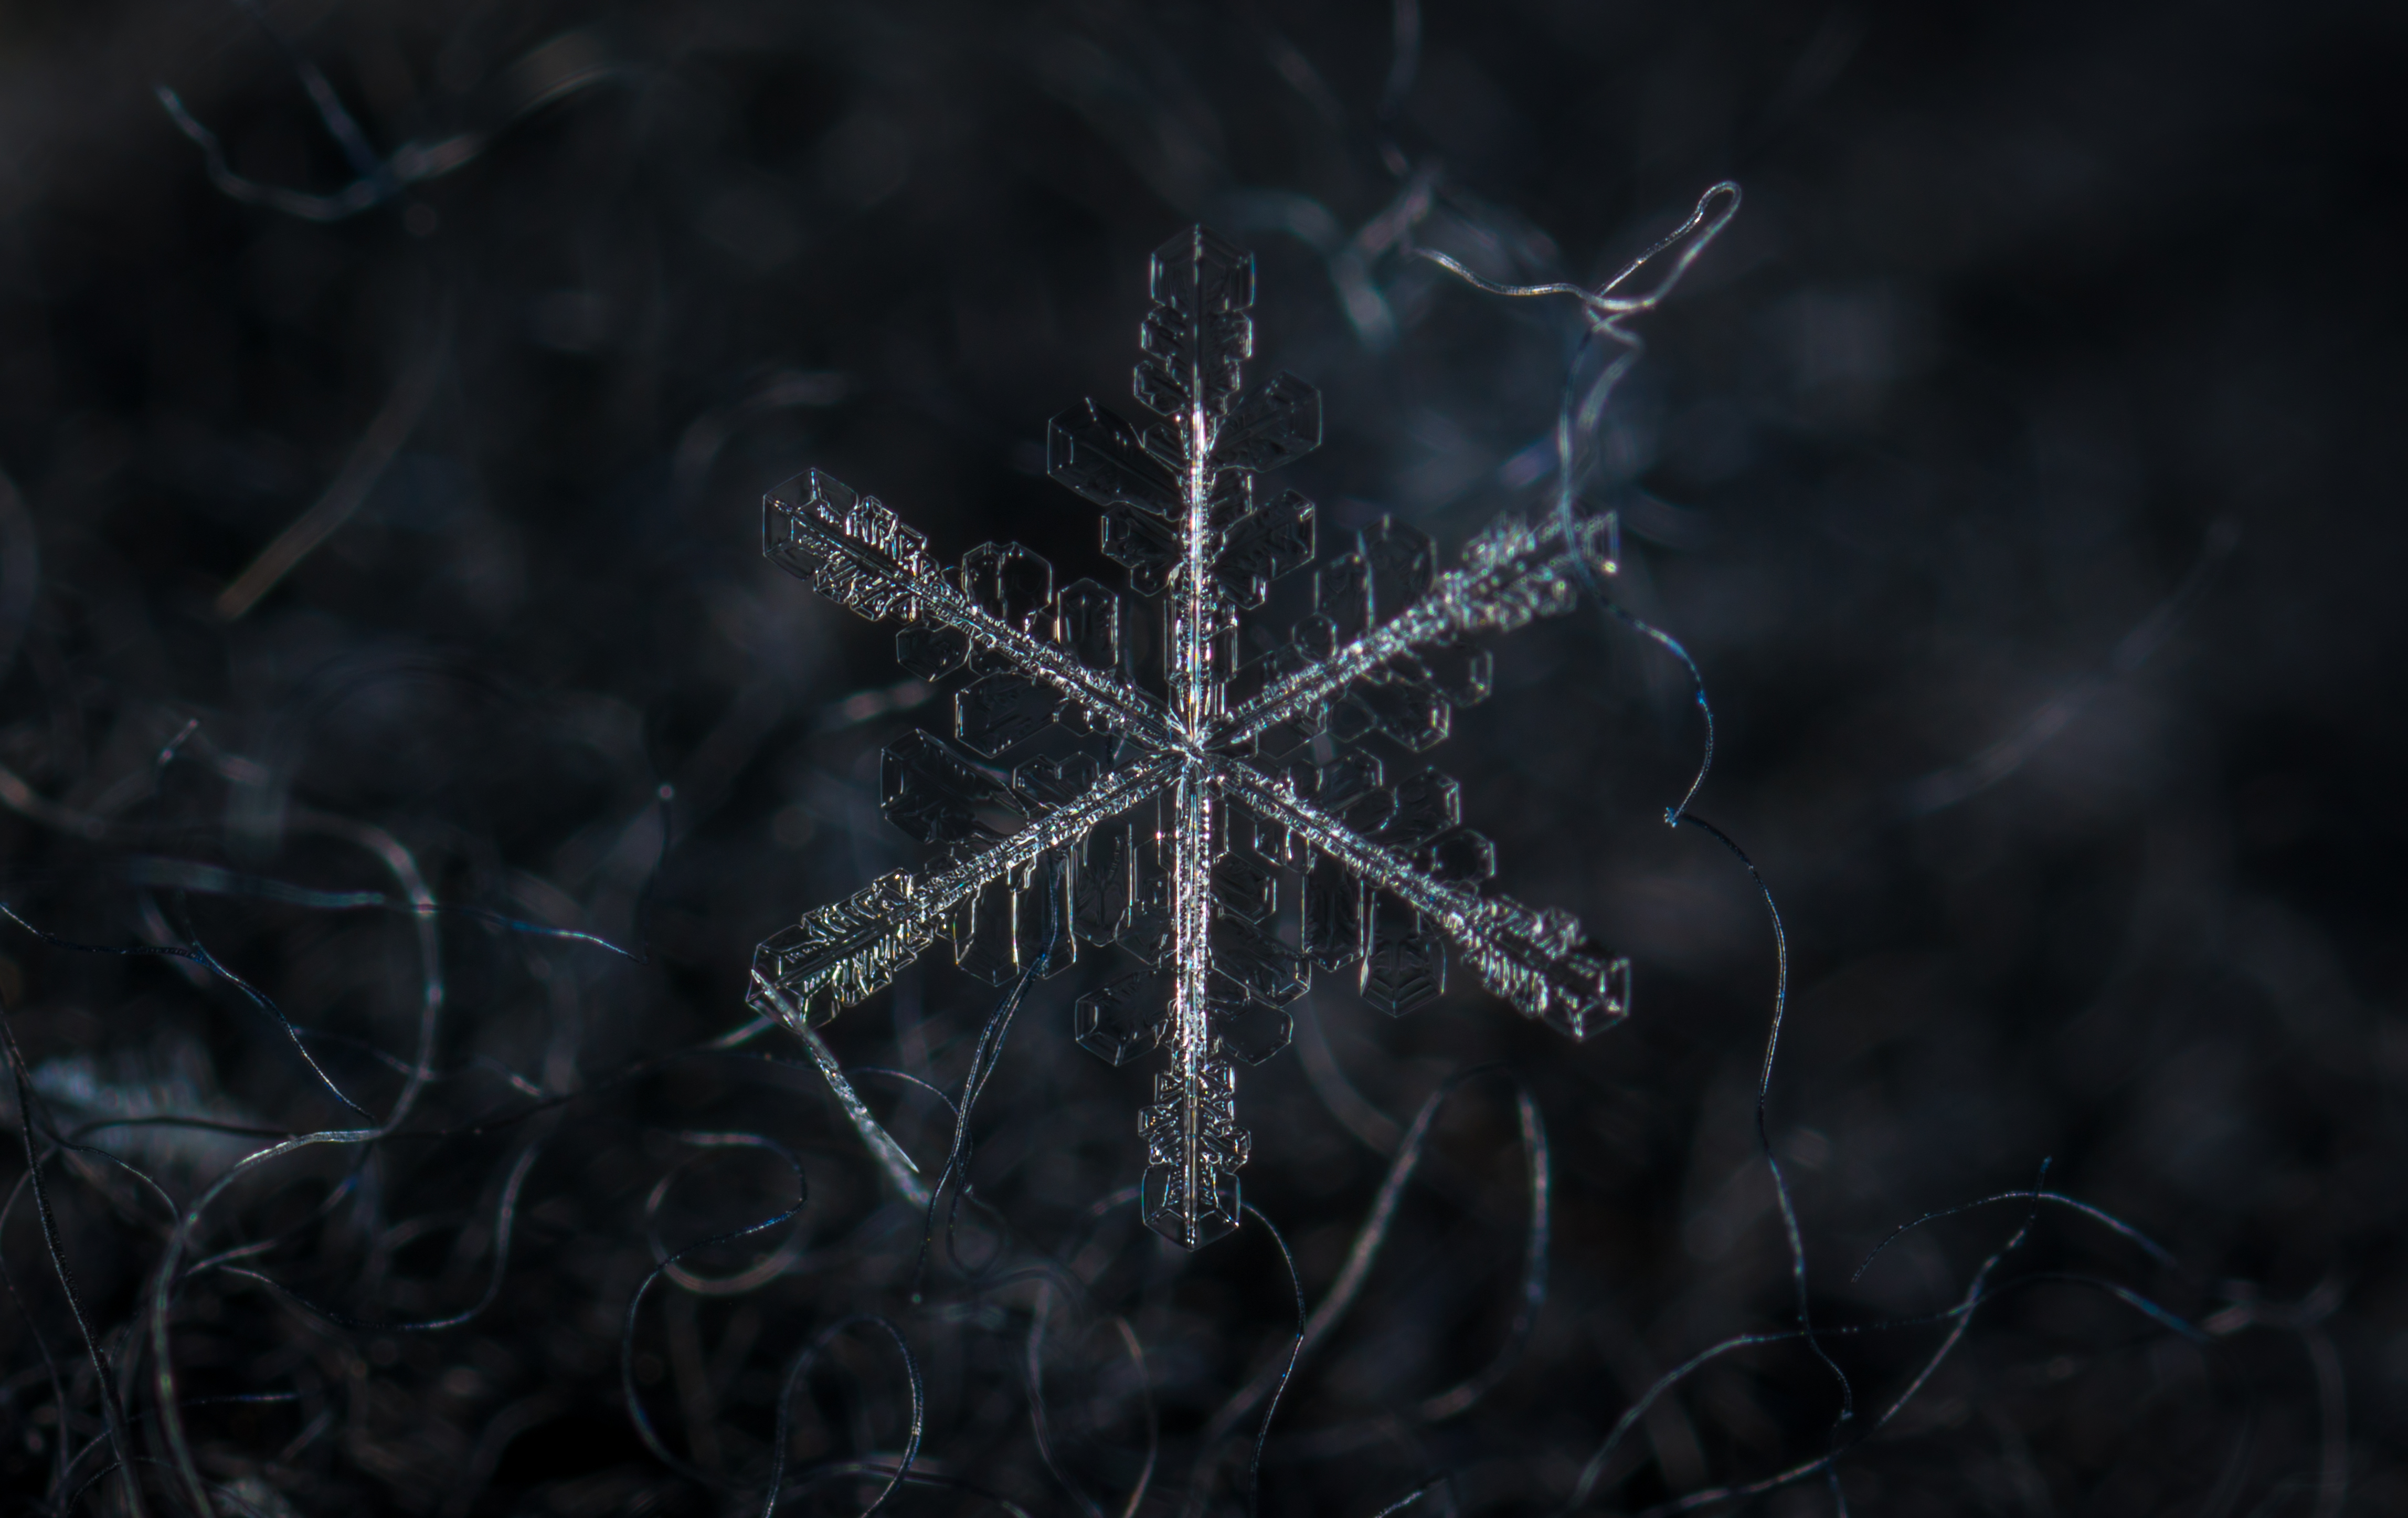
snow, macro, snowflake, nature, darkness, macro photography, spider web, close up, freezing, organism, computer wallpaper, frost, sky, twig, night, moisture, stock photography, branch